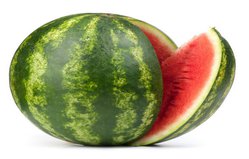
Label: Watermelon